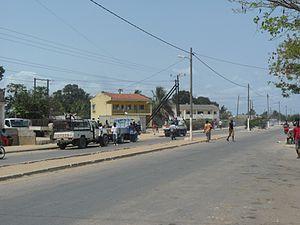
Mocímboa da Praia est une ville portuaire du nord du Mozambique, située au bord de l'Océan indien. Elle est le chef-lieu du district de Mocímboa da Praia dans la province de Cabo Delgado et fait office de poste-frontière pour les voyages à destination et en provenance de Tanzanie.